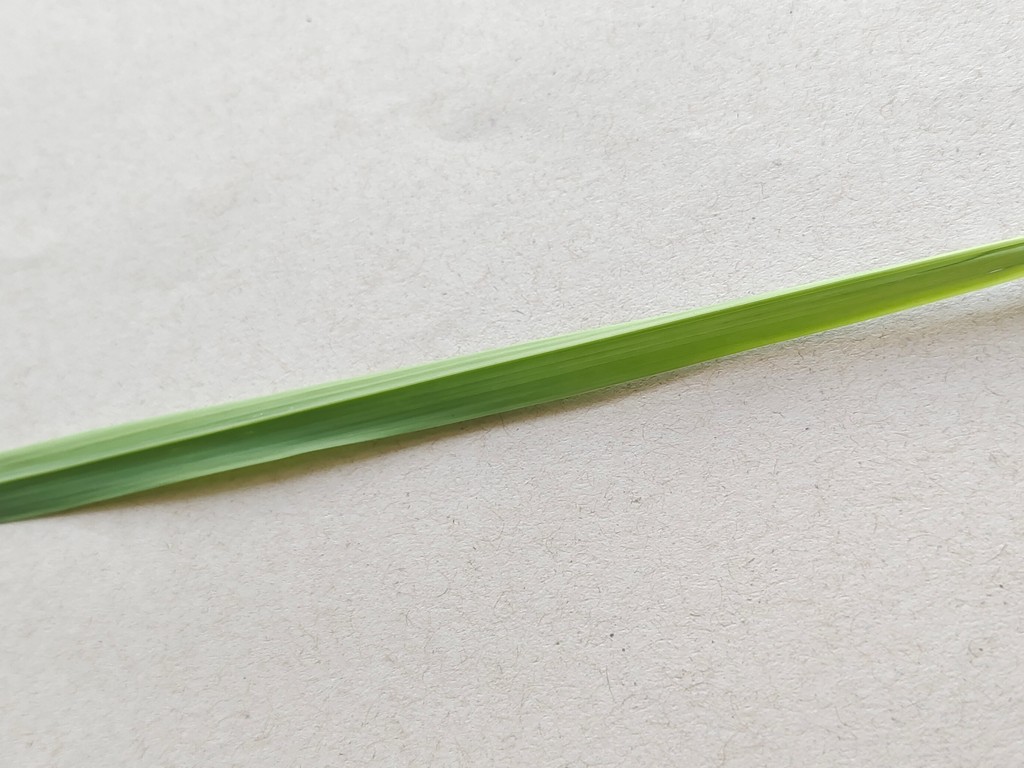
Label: Healthy